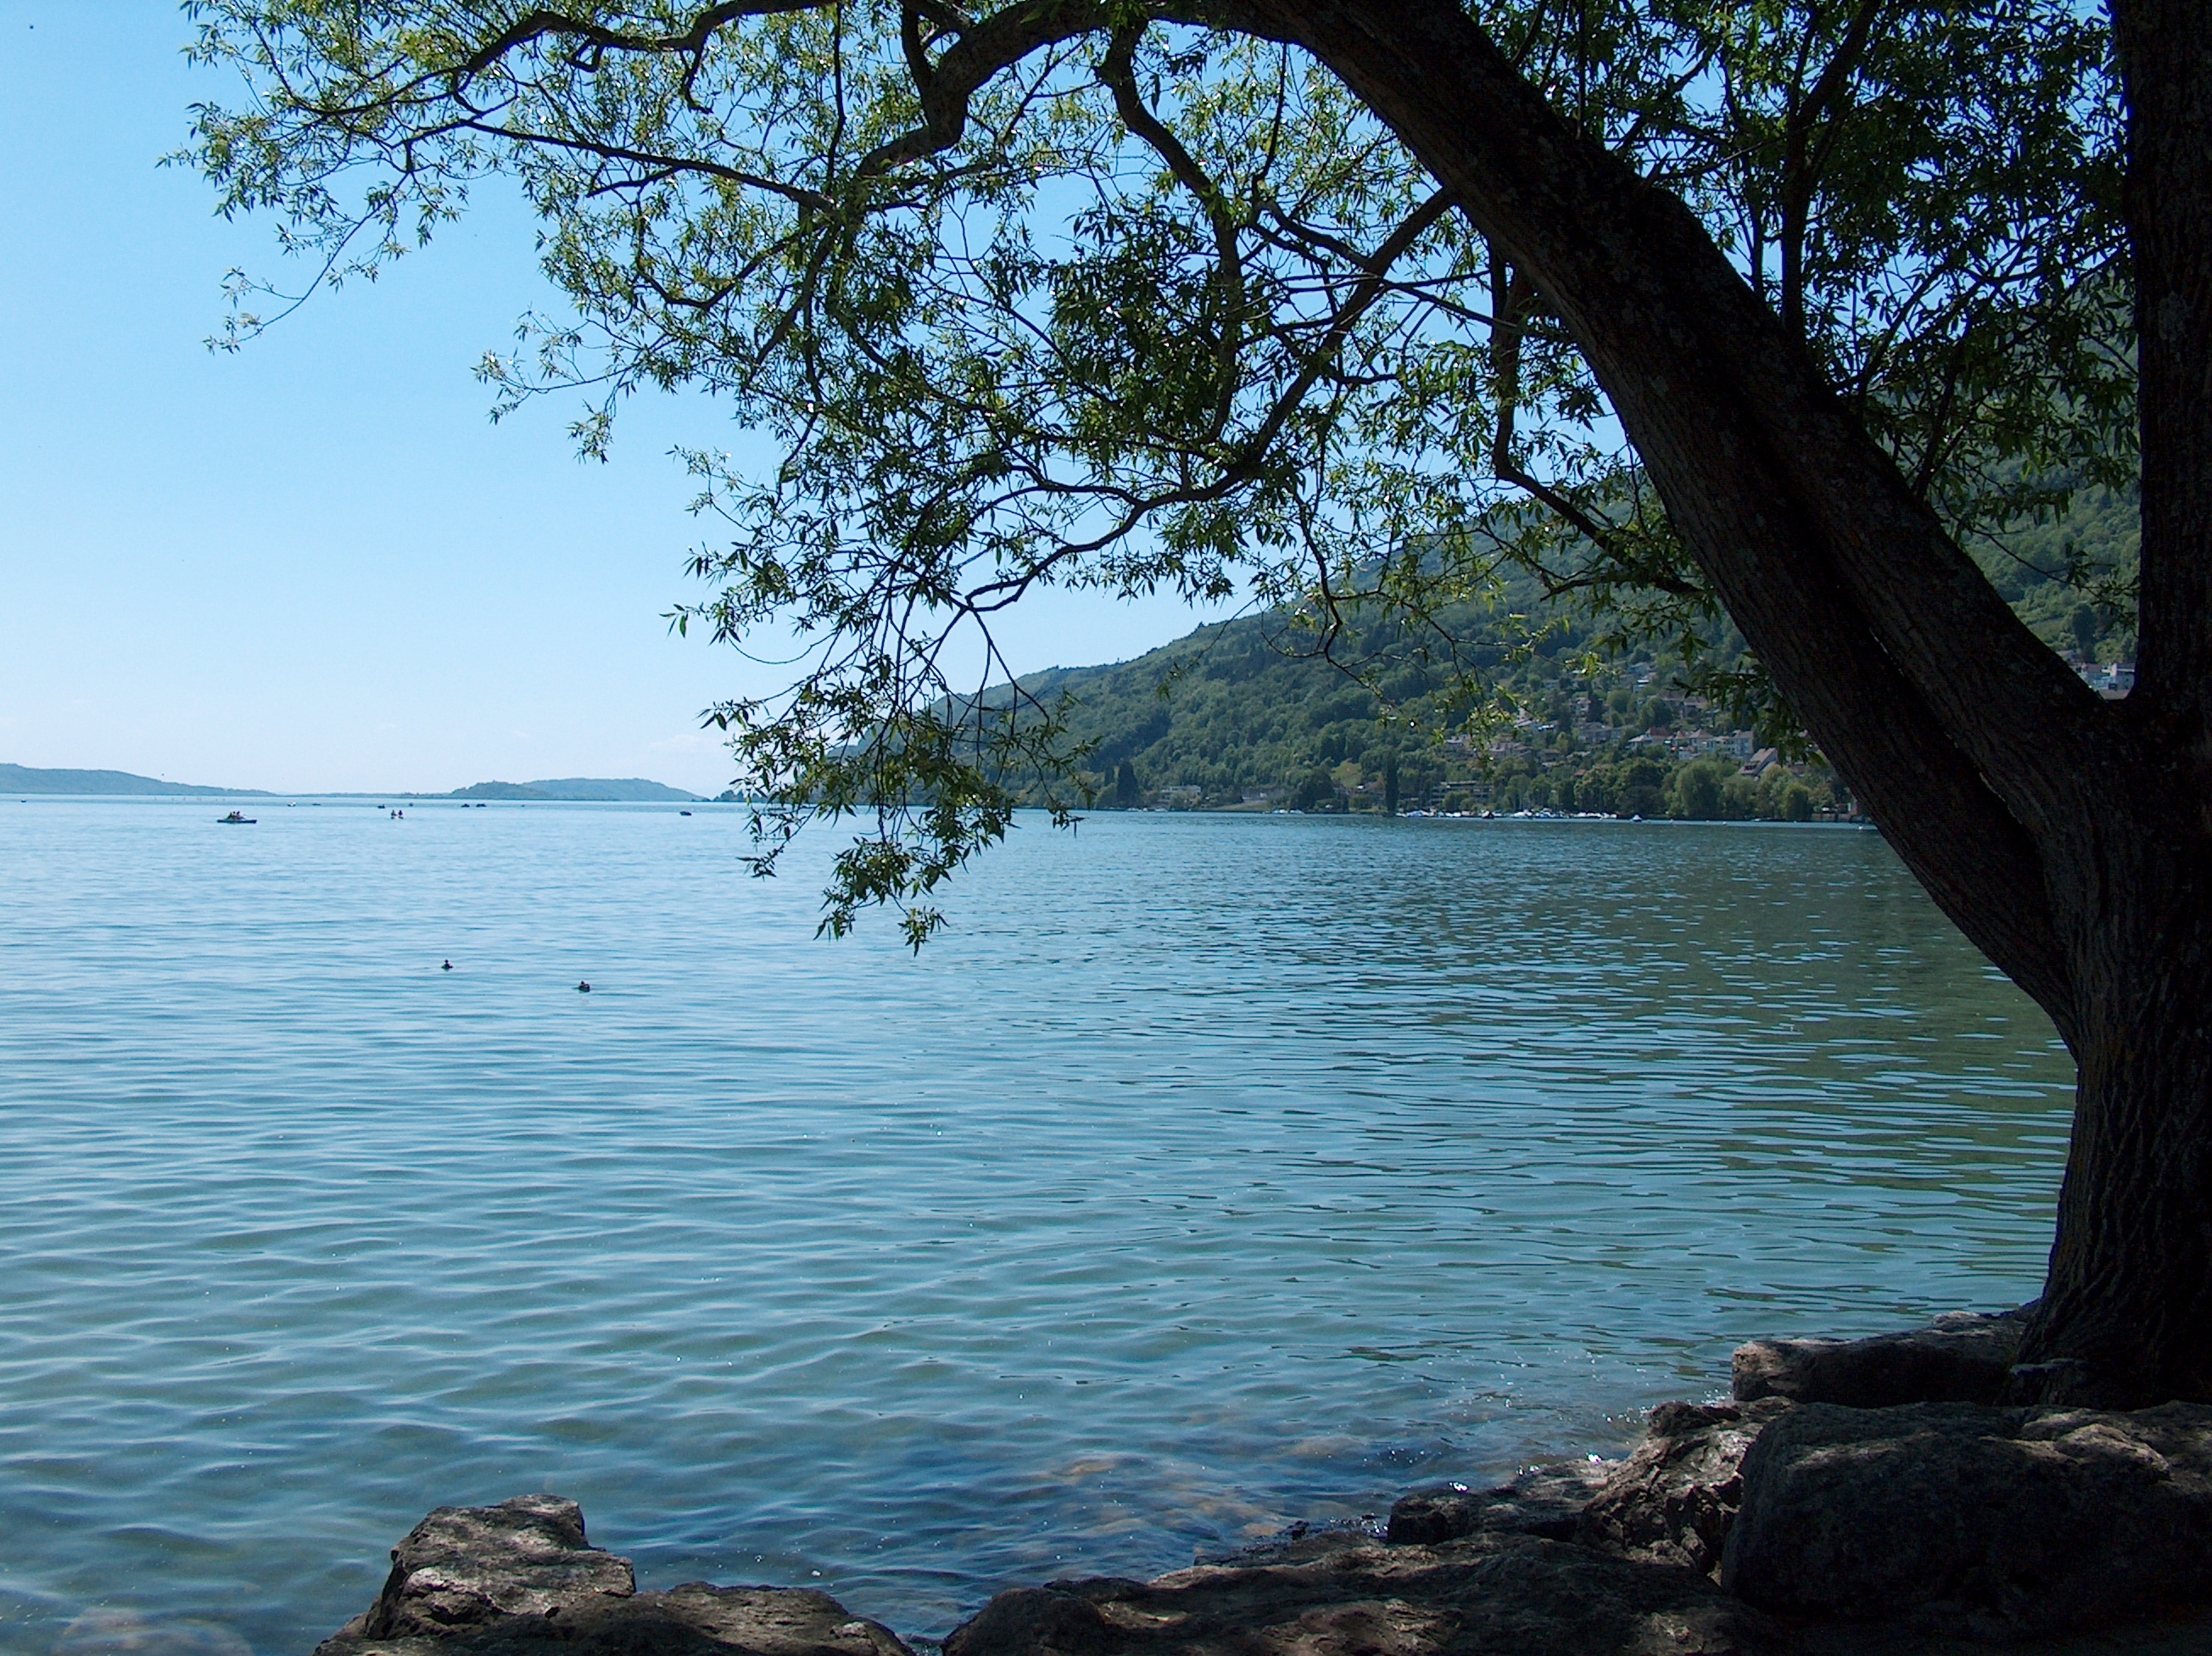
sea, tree, water, nature, rock, shore, lake, river, idyllic, reflection, bay, rest, body of water, bank, loch, woody plant